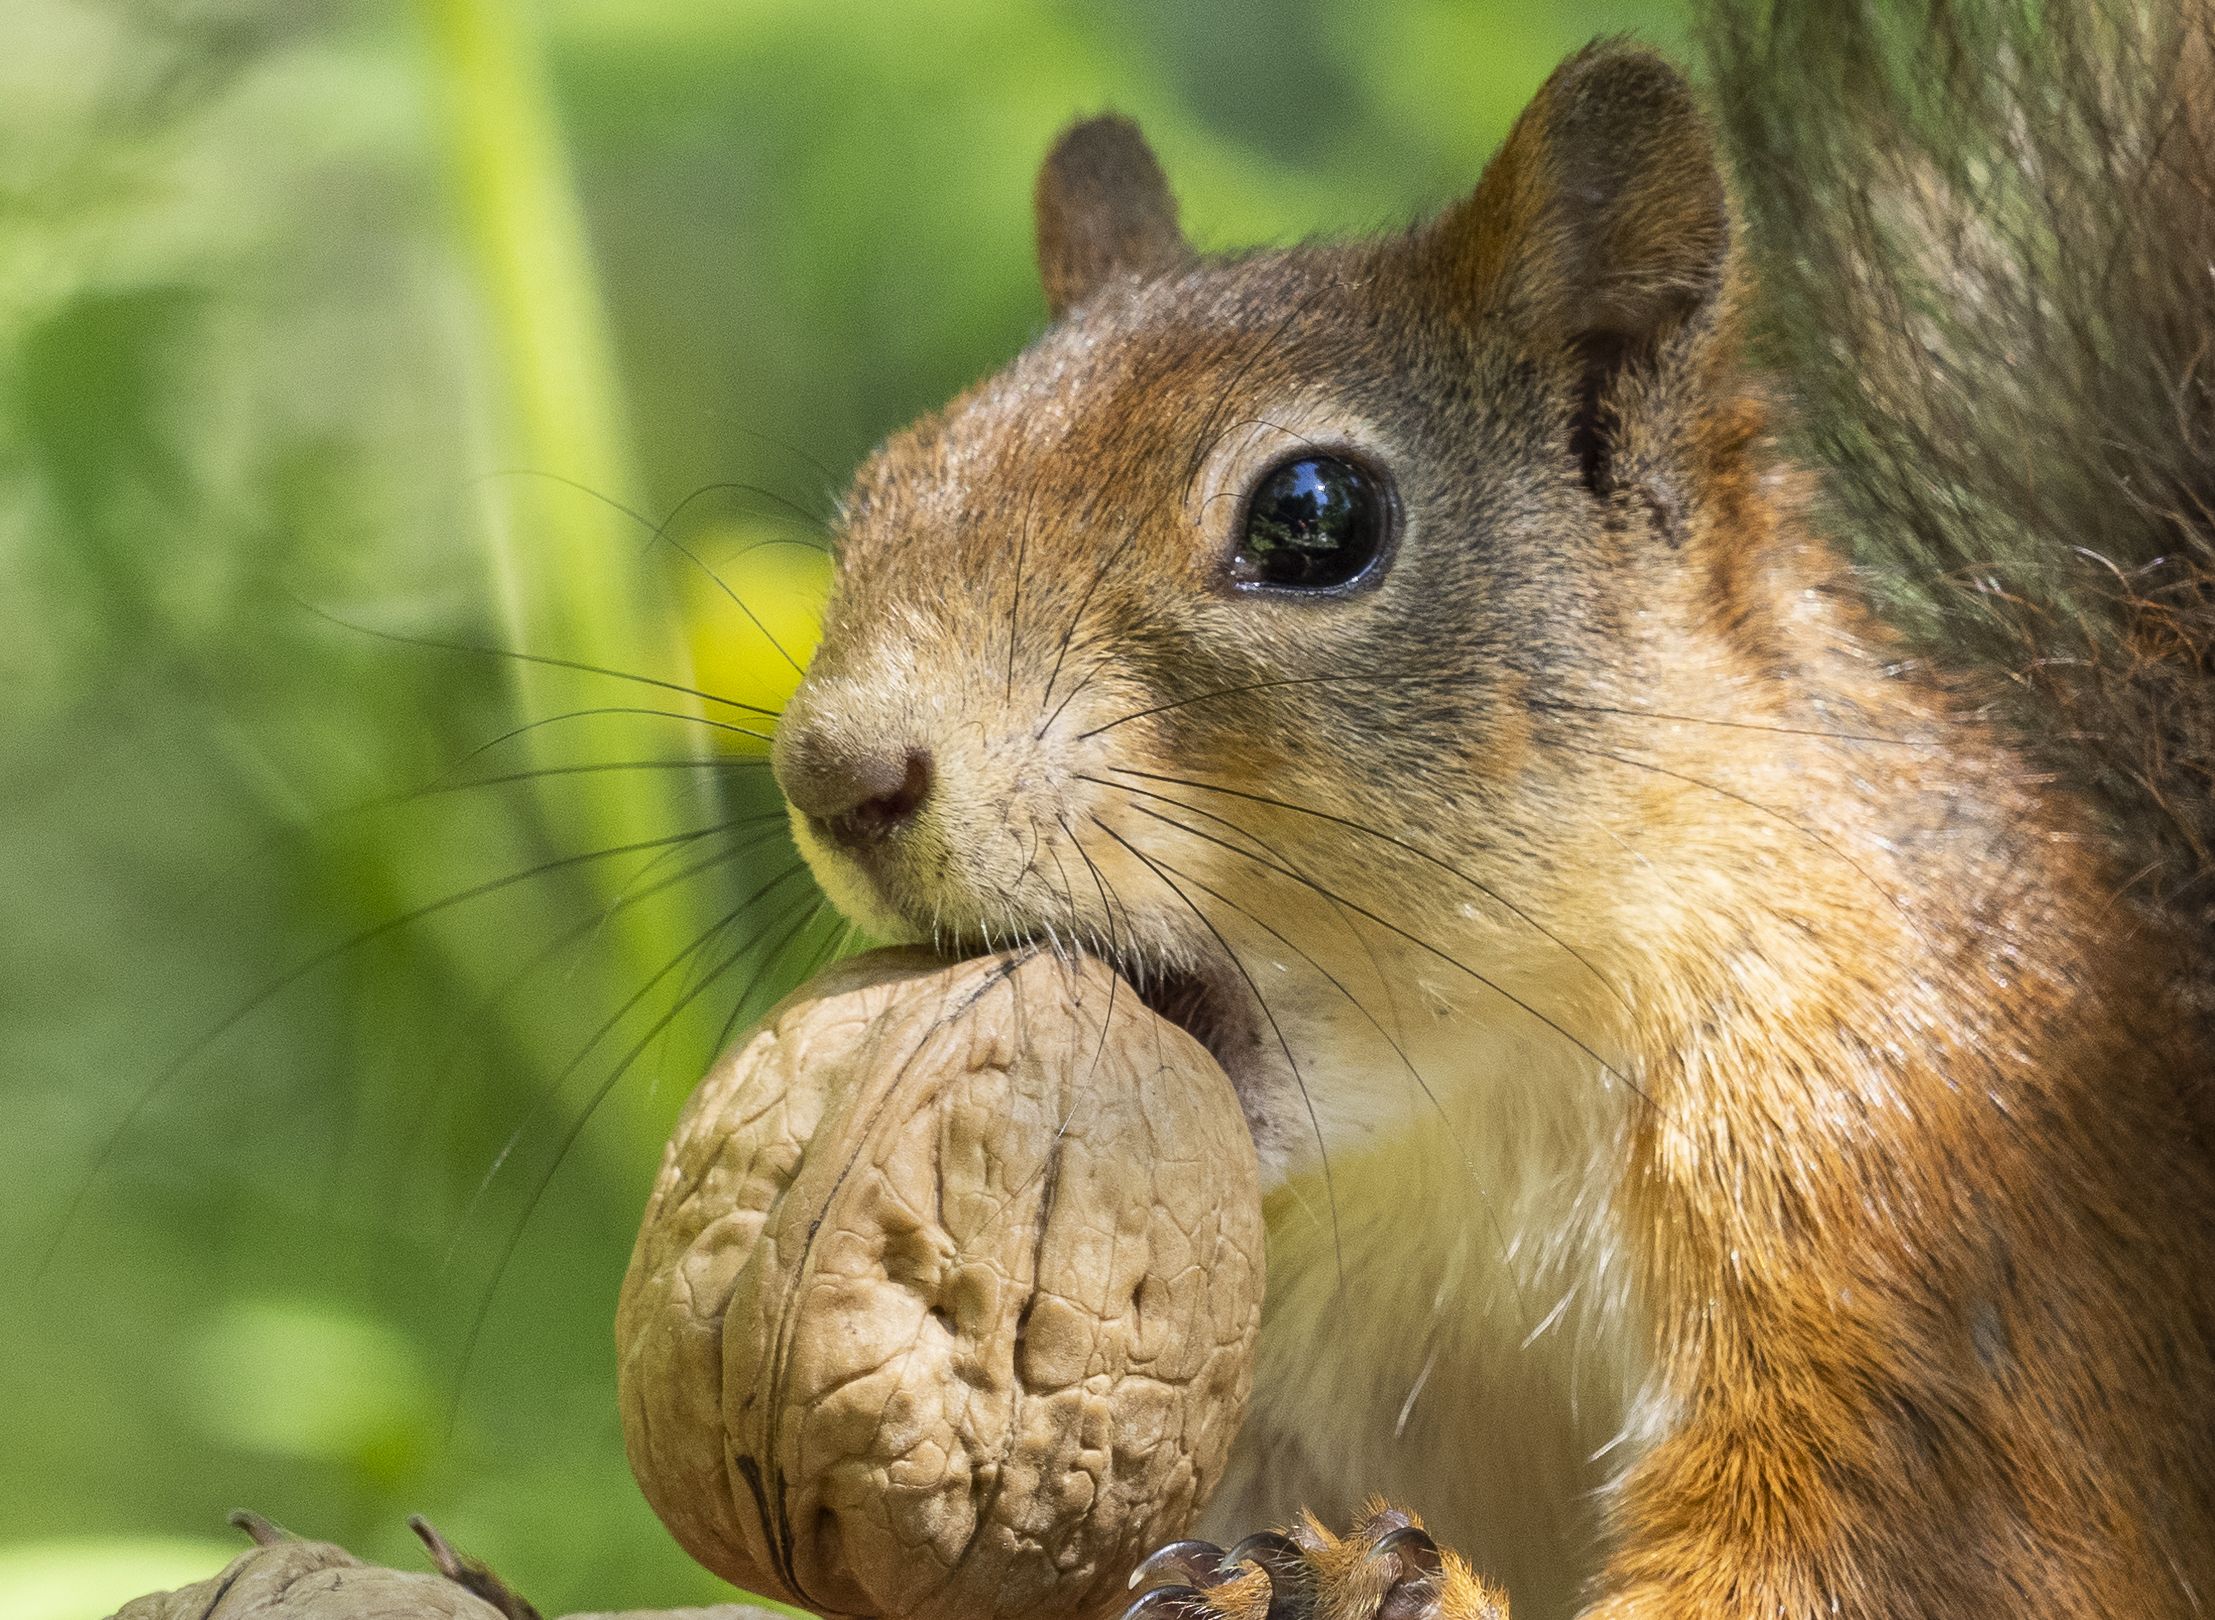
Nut Guardian
A squirrel tightly grips a walnut in its mouth, captured mid-action against a softly blurred natural background.
Photographed from a close-up side angle, the image captures a moment of instinct and preparation in the wild. The atmosphere is alert yet calm, giving a sense of quiet observation within a forest setting. The color palette includes earthy browns from the squirrel and nut, soft yellows and greens in the background, and gentle lighting that enhances the texture of fur and shell.
Labels: Animal, Mammal, Rat, Rodent, Food, Nut, Plant, Produce, Vegetable, Squirrel, Bird, Walnut, blur background
Camera: OLYMPUS CORPORATION E-M1MarkIII
Lens: OLYMPUS M.40-150mm F2.8
Aperture: F5
Exposure: 1/250 sec
ISO: 320
Focal length: 142.0 mm